Kansas City Chiefs

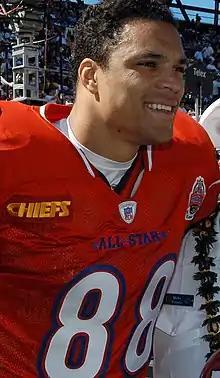
10x All-Pro Tony Gonzalez has the most receptions (1,325) and receiving yards (15,127) in NFL history for a tight end.

Kansas City was awarded a Thanksgiving Day game against the Denver Broncos in response to owner Lamar Hunt's lobbying for a third Thanksgiving Day game. The Chiefs defeated the Broncos 19–10 in the first Thanksgiving Day game in Kansas City since 1969. Hunt was hospitalized at the time of the game and died weeks later on December 13 due to complications of prostate cancer. The Chiefs honored their owner for the remainder of the season, as did the rest of the league.